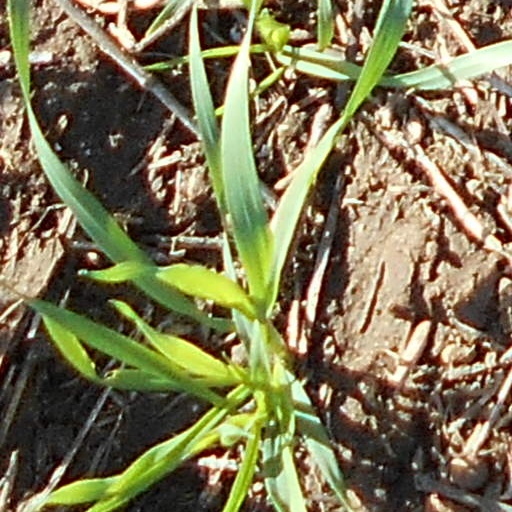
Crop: wheat